Undead (film)

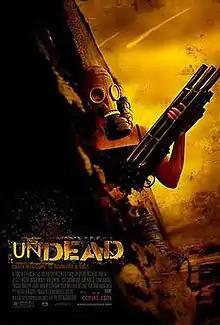
Theatrical film poster

Undead is a 2003 Australian zombie science fiction comedy horror film written and directed by Michael and Peter Spierig and starring Felicity Mason, Mungo McKay and Rob Jenkins.